Alfred Priest (portraitist)

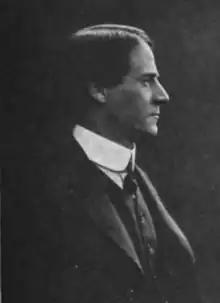

Alfred Priest (5 August 1874 – 25 November 1929) was a British portrait painter.